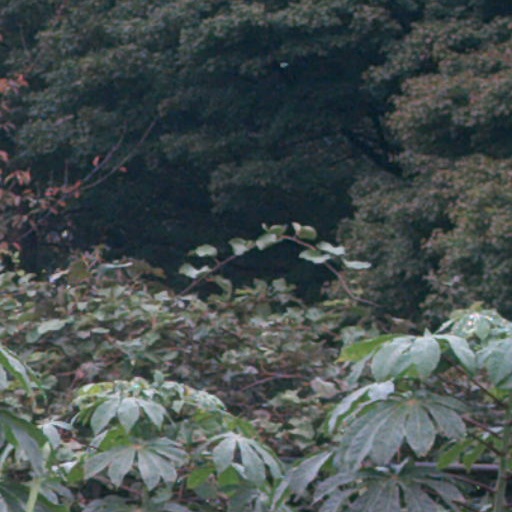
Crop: cassava